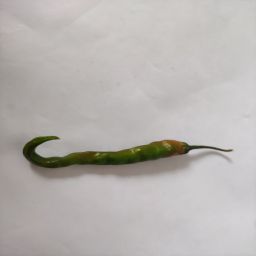
Crop: Chile Pepper
Quality: Ripe